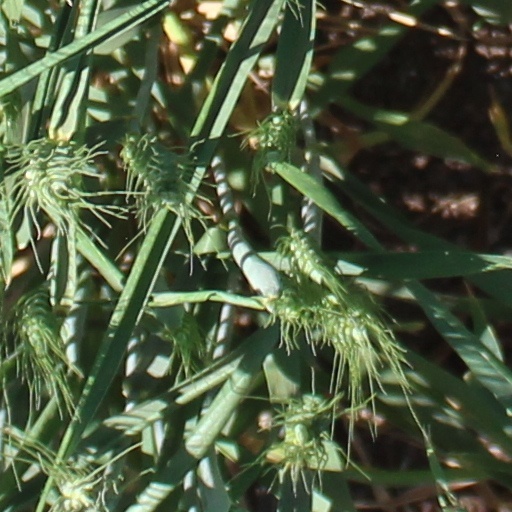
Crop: wheat